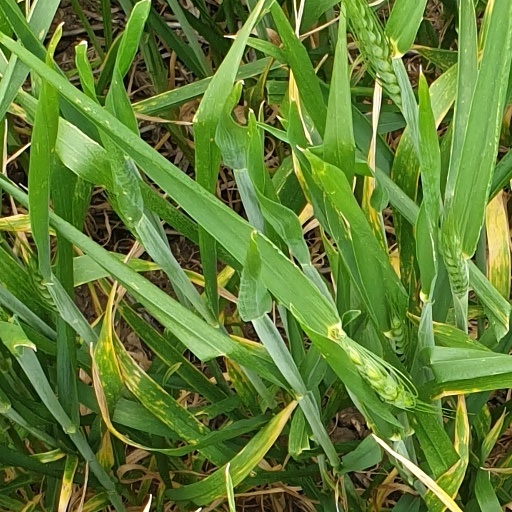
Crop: wheat